Sakata Station (Yamagata)

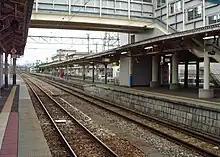
View of the platforms, July 2007

Sakata Station has one side platform and one island platform connected by a footbridge. One portion of the side platform is cut to form a partial bay platform, allowing the two platforms to serve four tracks.